Plagiotriptus pinivorus

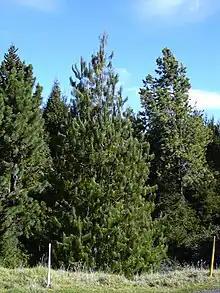
"Pinus patula"

"Plagiotriptus pinivorus" is highly polyphagous, feeding on a wide range of evergreen and semi-evergreen trees, shrubs and herbaceous plants. In Malawi in the 1960s it moved onto, and started feeding on, plantation crops of "Pinus patula", completely defoliating the trees. Another somewhat smaller incident took place with the same species of pine in Tanzania in the 1980s.